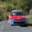
Label: automobile